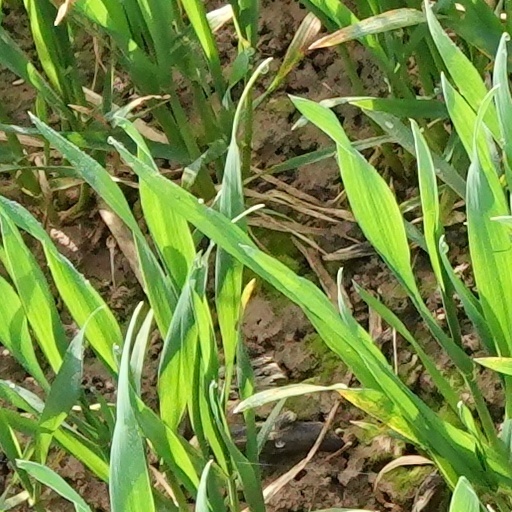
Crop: wheat